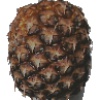
Label: pineapple